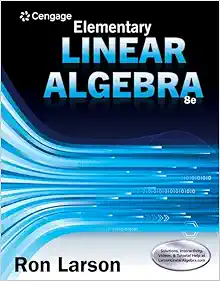
Elementary Linear Algebra
Category: Books
About the Author Dr. Ron Larson is a professor of mathematics at the Pennsylvania State University, where he has taught since 1970. He is considered the pioneer of using multimedia to enhance the learning of mathematics, having authored more than 30 software titles since 1990. Dr. Larson has also authored numerous acclaimed textbooks, including the best-selling calculus series coauthored with Dr. Bruce Edwards and published by Cengage. Dr. Larson received the 2017 William Holmes McGuffey Longevity Award for PRECALCULUS and for CALCULUS. He also received the 2018 Text and Academic Authors Association TEXTY Award for CALCULUS: EARLY TRANSCENDENTAL FUNCTIONS. In addition, Dr. Larson received the 1996 Text and Academic Authors Association TEXTY Award for INTERACTIVE CALCULUS -- a complete text on CD-ROM that was the first mainstream college textbook to be offered on the internet.
Features: ELEMENTARY LINEAR ALGEBRA�s clear, careful, and concise presentation of material helps you fully understand how mathematics works. The author balances theory with examples, applications, and geometric intuition for a complete, step-by-step learning system. To engage you in the material, a new design highlights the relevance of the mathematics and makes the book easier to read. Data and applications reflect current statistics and examples, demonstrating the link between theory and practice. The companion website LarsonLinearAlgebra.com offers free access to multiple study tools and resources. CalcChat.com offers free step-by-step solutions to the odd-numbered exercises in the text.